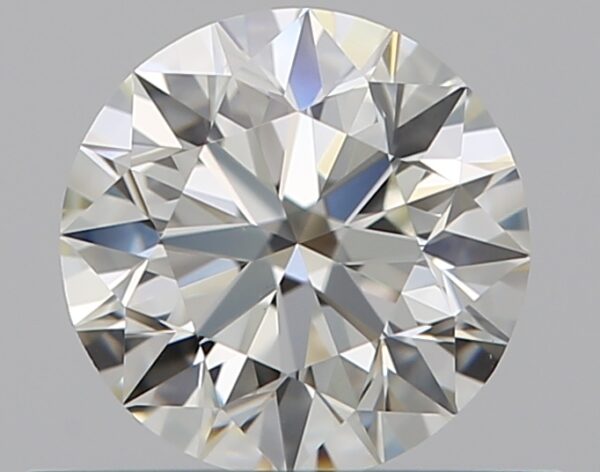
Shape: round
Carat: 0.52
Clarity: VVS2
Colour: K
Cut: EX
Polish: EX
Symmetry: EX
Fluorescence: N
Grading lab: GIA
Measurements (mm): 5.11 x 5.14 x 3.21